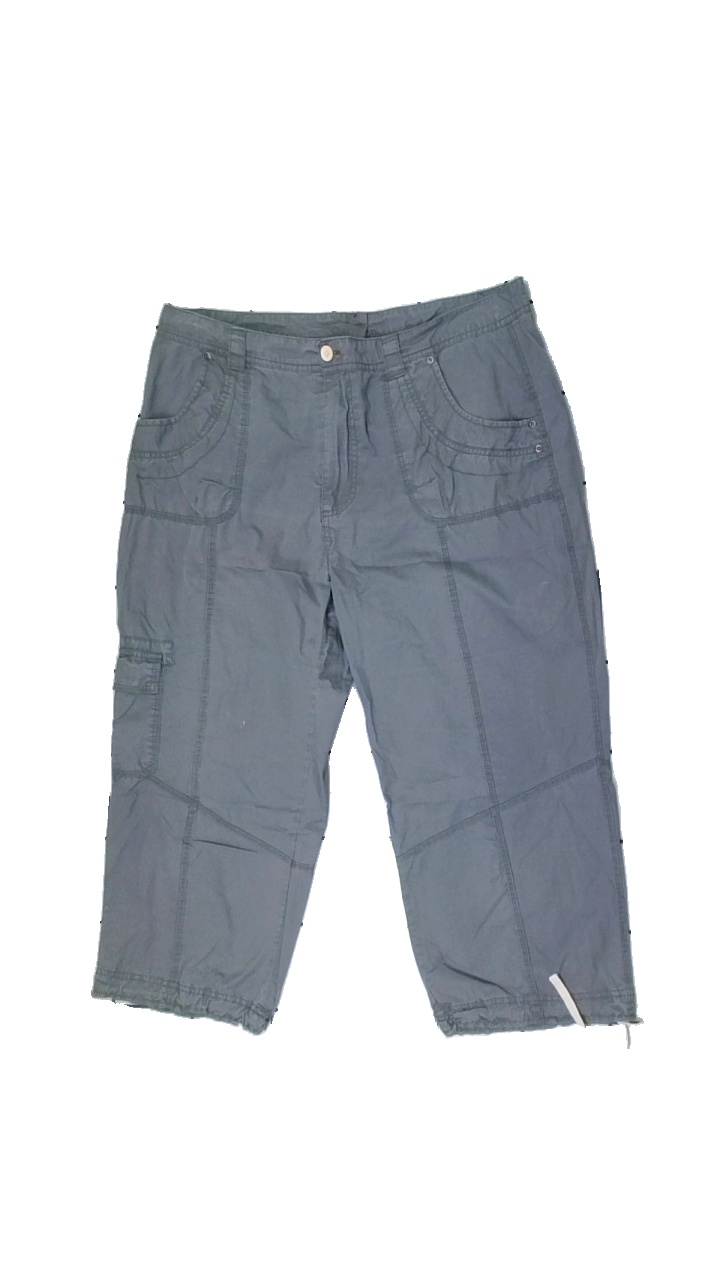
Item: Trousers (Ladies)
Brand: Isolde
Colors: Grey
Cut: Regular
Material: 100% cotton
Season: All
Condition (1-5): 3
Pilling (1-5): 3
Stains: Minor
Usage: Recycle
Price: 50-100